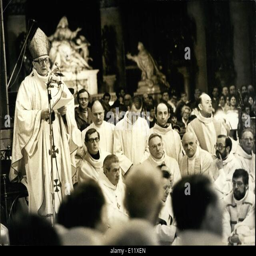
bishop of person celebrated his last mass last night